Juozas Paliūnas

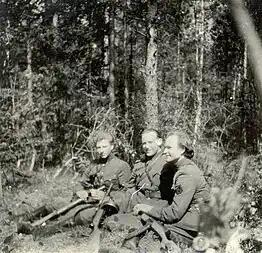
Partisans of the Prisikėlimas dissitrct. Povilas Morkūnas sits in the middle while Juozas Paliūnas is on the right

Paliūnas was awarded the rank of colonel in 1998. In 1999 he was awarded the Order of the Cross of Vytis, 3rd degree.